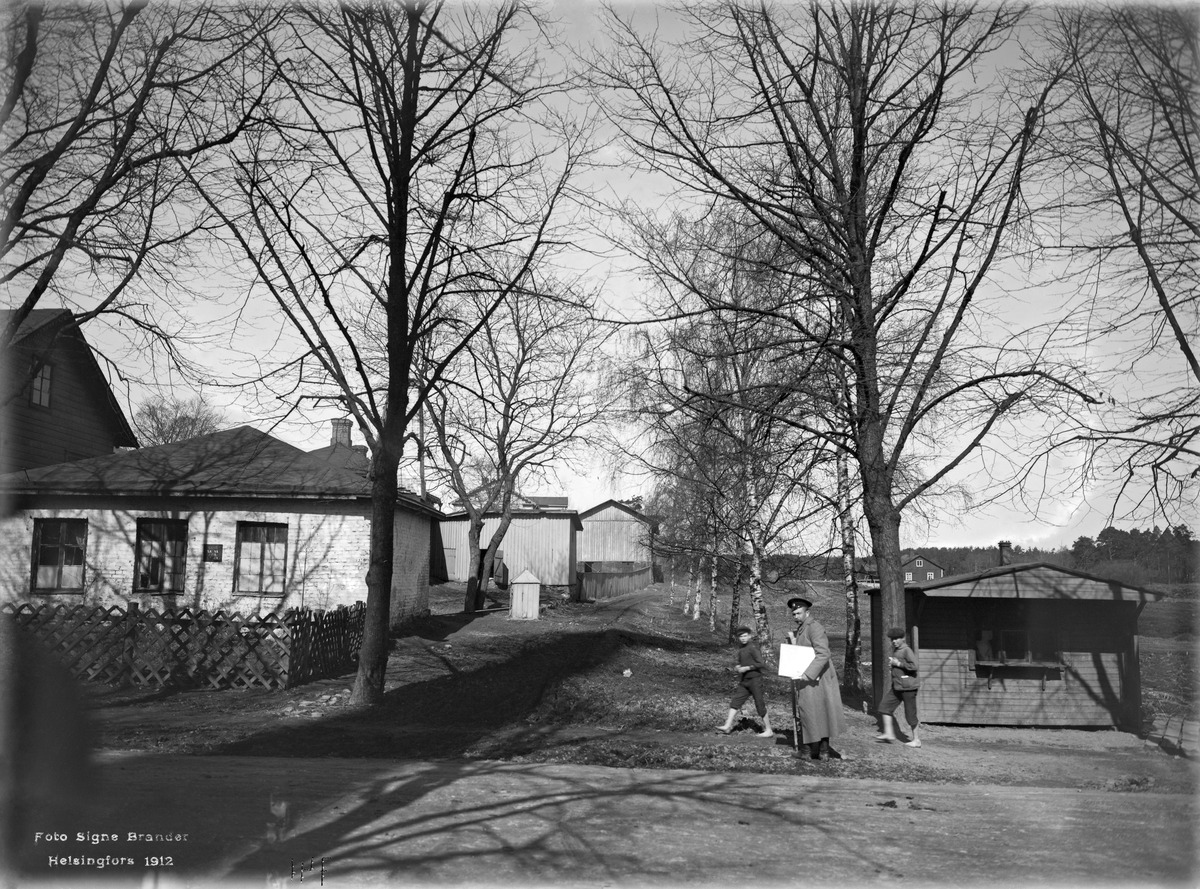
Huvila Toivo 49, Läntinen Viertotie
sisällön kuvaus: Huvila Toivo 49, Läntinen Viertotie. Nykyinen Mannerheimintie 17. Kuvattu Eläintarhantieltä

(nykyinen Helsinginkatu). mustavalkoinen
Kuvaaja: Brander, Signe, valokuvaaja
Ajankohta: kuvausaika 1912
Paikka: Suomi, Uusimaa, Helsinki, Töölö Helsinki, Taka-Töölö Helsinki, Mannerheimintie 17
Aiheet: saunat, kioskit, sotilaat, lapset pojat